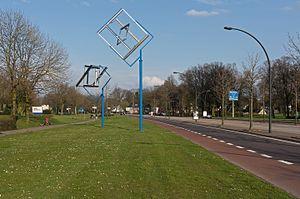
Enschede est une commune et ville néerlandaise, située en province d'Overijssel, dans la région de Twente. Ville la plus peuplée de la province avec 158 961 habitants lors du recensement de 2019, elle n'en est cependant pas le chef-lieu, qui est Zwolle.